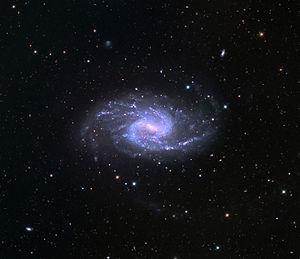
NGC 3359 est une galaxie spirale barrée située dans la constellation de la Grande Ourse à environ 46 millions d'années-lumière de la Voie lactée. Elle a été découverte par l'astronome germano-britannique William Herschel en 1793.